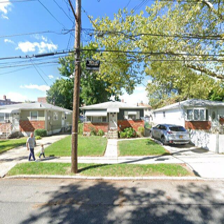
Label: streetView